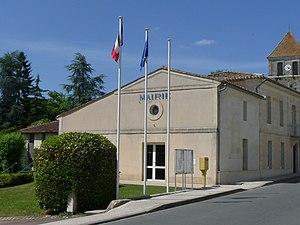
Mairie de St-Martin-du-Bois, Gironde, France
Saint-Martin-du-Bois est une commune du Sud-Ouest de la France, située dans le département de la Gironde. Ses habitants sont les Saint-Martinoises et Saint-Martinois.